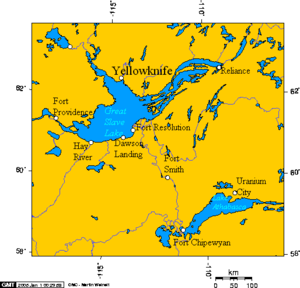
Le grand lac des Esclaves est situé dans les Territoires du Nord-Ouest au Canada.